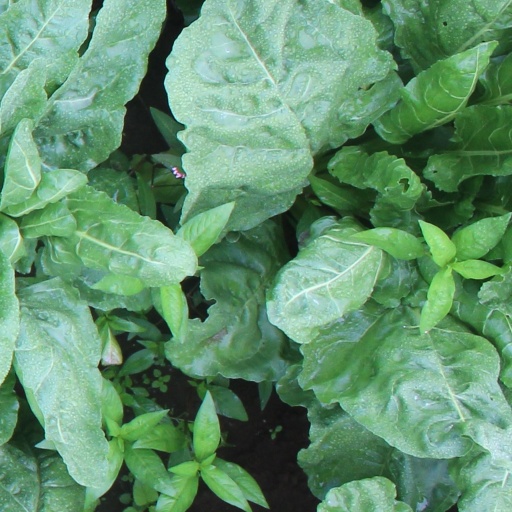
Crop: sugar beet